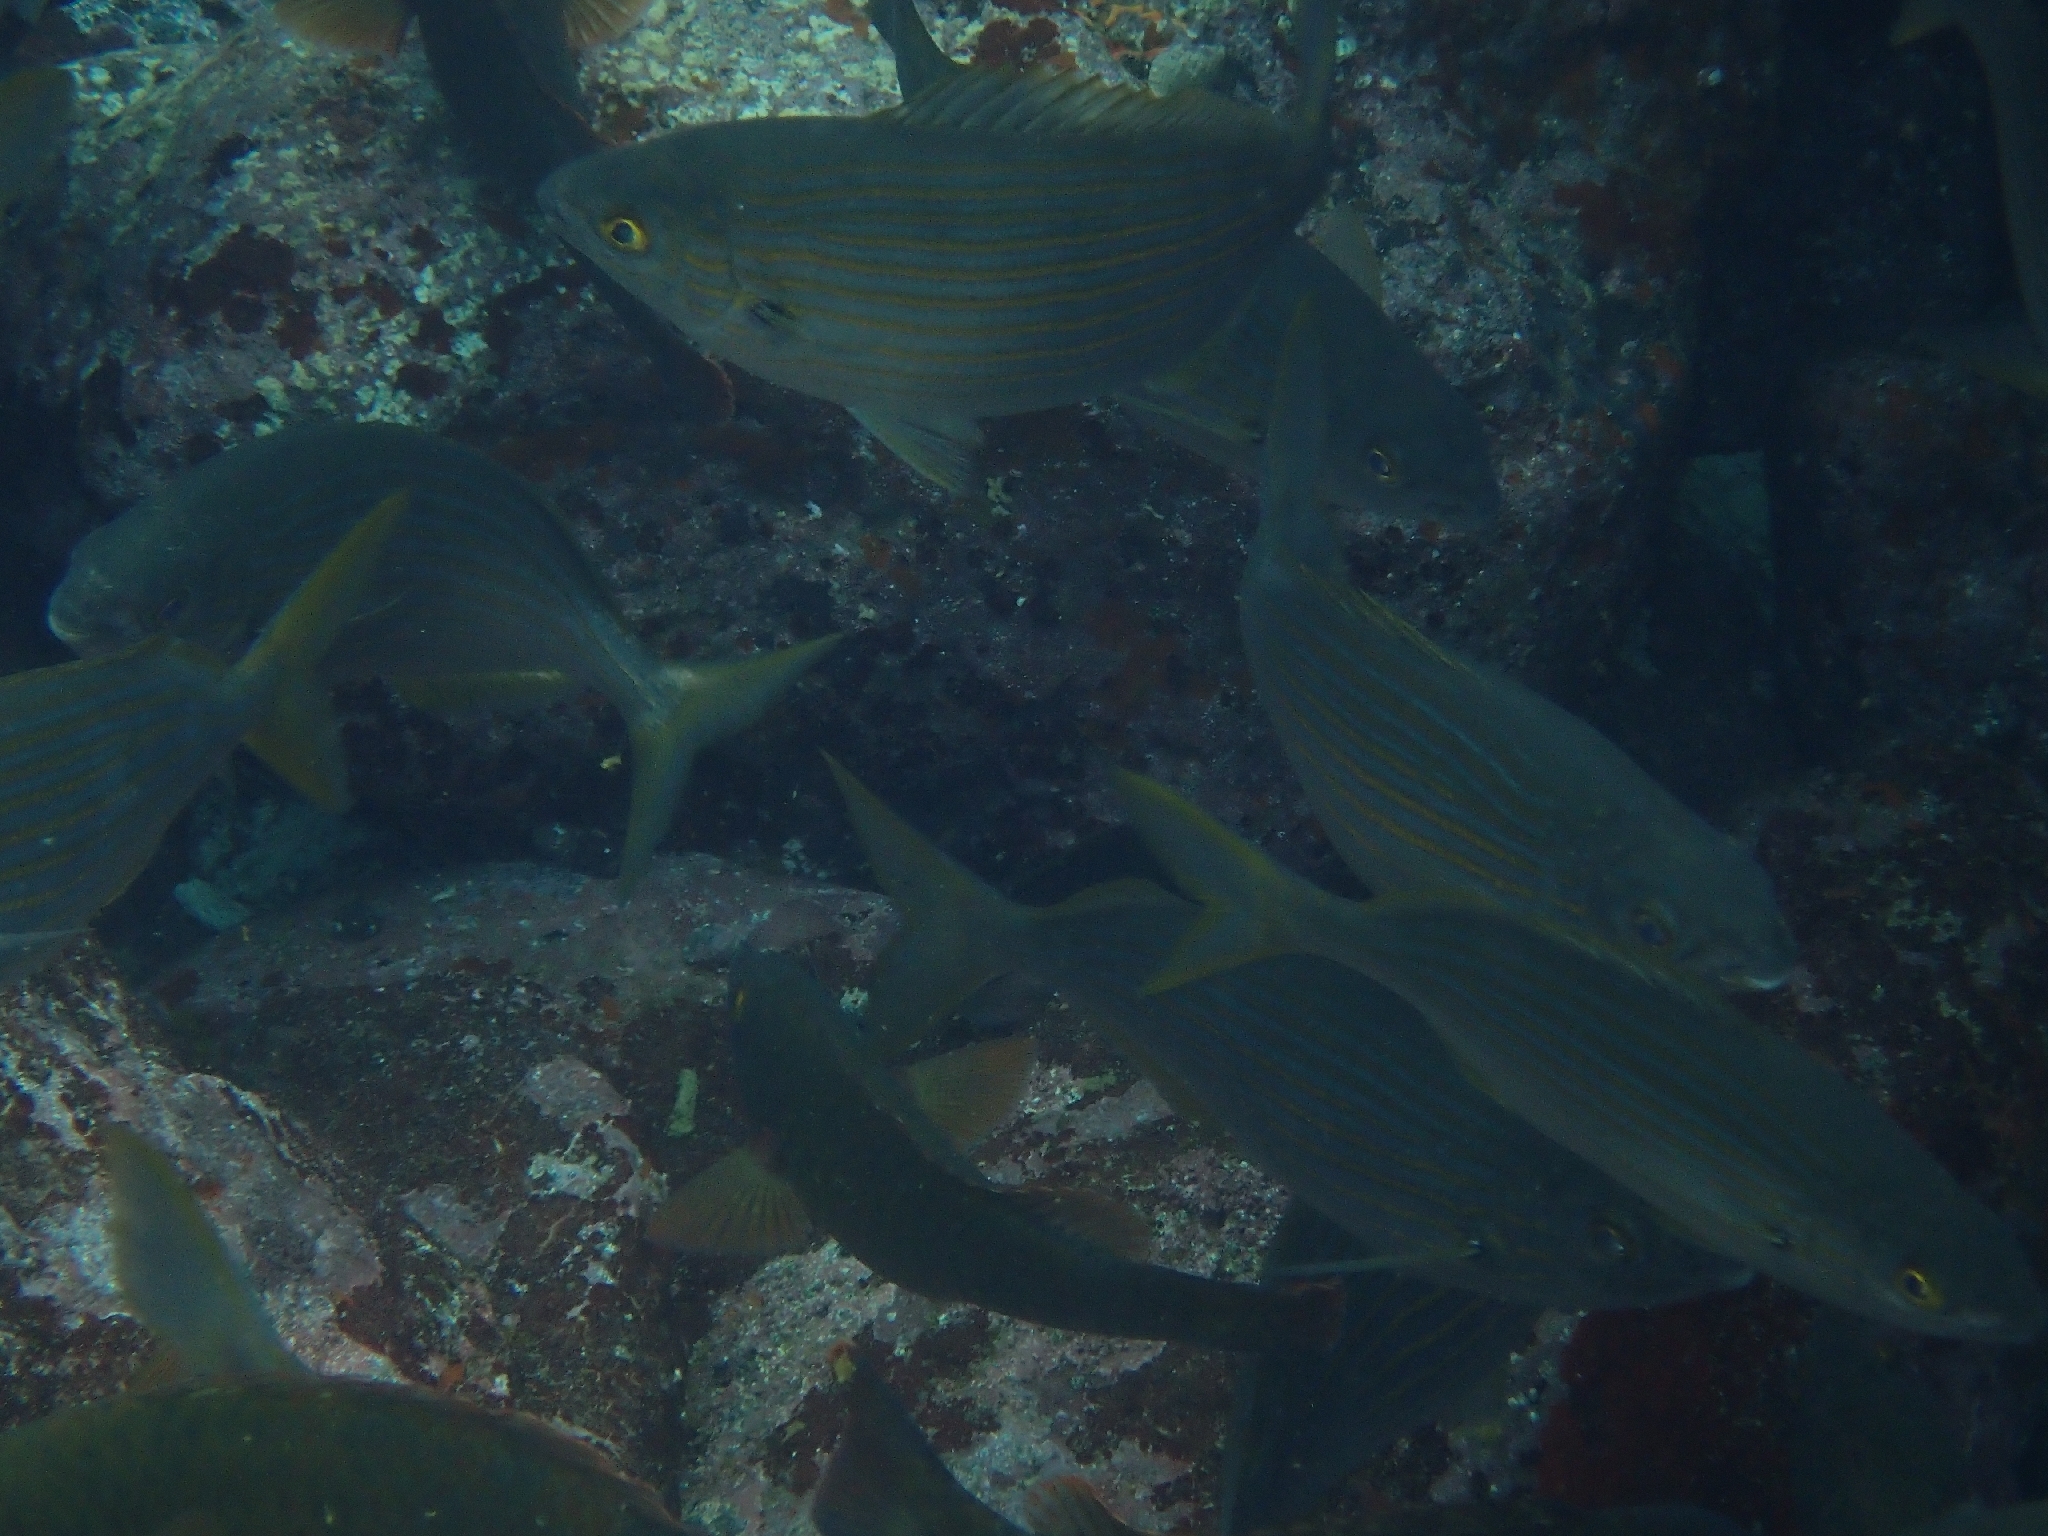
fish (species not among the labelled classes)